Eugeniusz Rybka

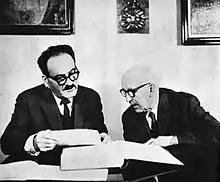
Józej Sałabun (left) and Eugeniusz Rybka, 1973.

Rybka was the son of a church organ player. In 1900 the family moved to Skierniewice, and then to Ozorków. In 1911, he started middle school in Gostynin, but outbreak of World War I caused him to continue education at home. Rybka graduated on 17 November 1917, and the following year he became commandant of the Ozorków branch of the Polish Military Organization (POW).